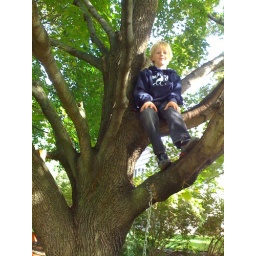
Lucas sitting in Uncle Ricky and Auntie Arian's tree, before we headout to buy our new home today!!!txm